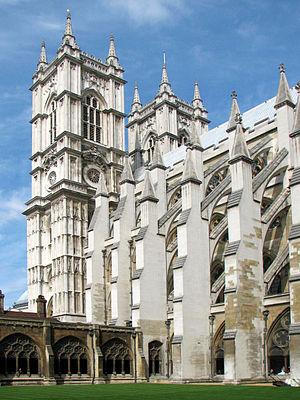
Vue de l'extérieur et du cloître de l'Abbaye de Westminster, Londres, Angleterre